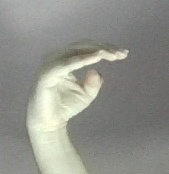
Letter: jeem